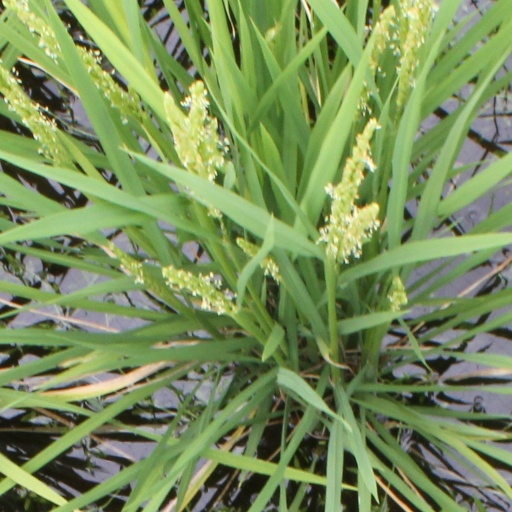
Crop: rice